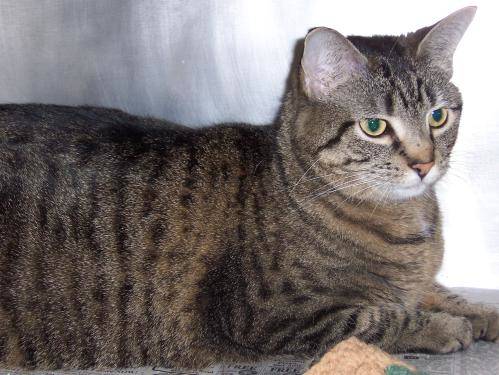
Label: cat